Hashimoto Gahō

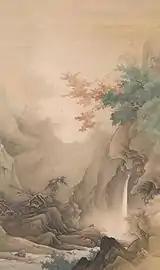
"White Clouds and Autumn Leaves" (白雲紅樹). 1890, Important Cultural Property. Collection of Tokyo University of the Arts

Born in Edo, he was a son of a painter. After studying under his father, he continued his studies with Kanō Shōsen'in, and was also influenced by the work of Kanō Hōgai. He created many works in the traditional style of the Kanō school, employing color and gold, or otherwise utilizing monochrome black ink. Although his paintings are predominantly traditional, employing traditional methods and depicting traditional subjects, Gahō, like Kanō Hōgai, also incorporated elements of Western art. Brushstrokes, various types of detailing, and particularly attempts at proper depiction of perspective are evident in Gahō's paintings and in many others of this period.